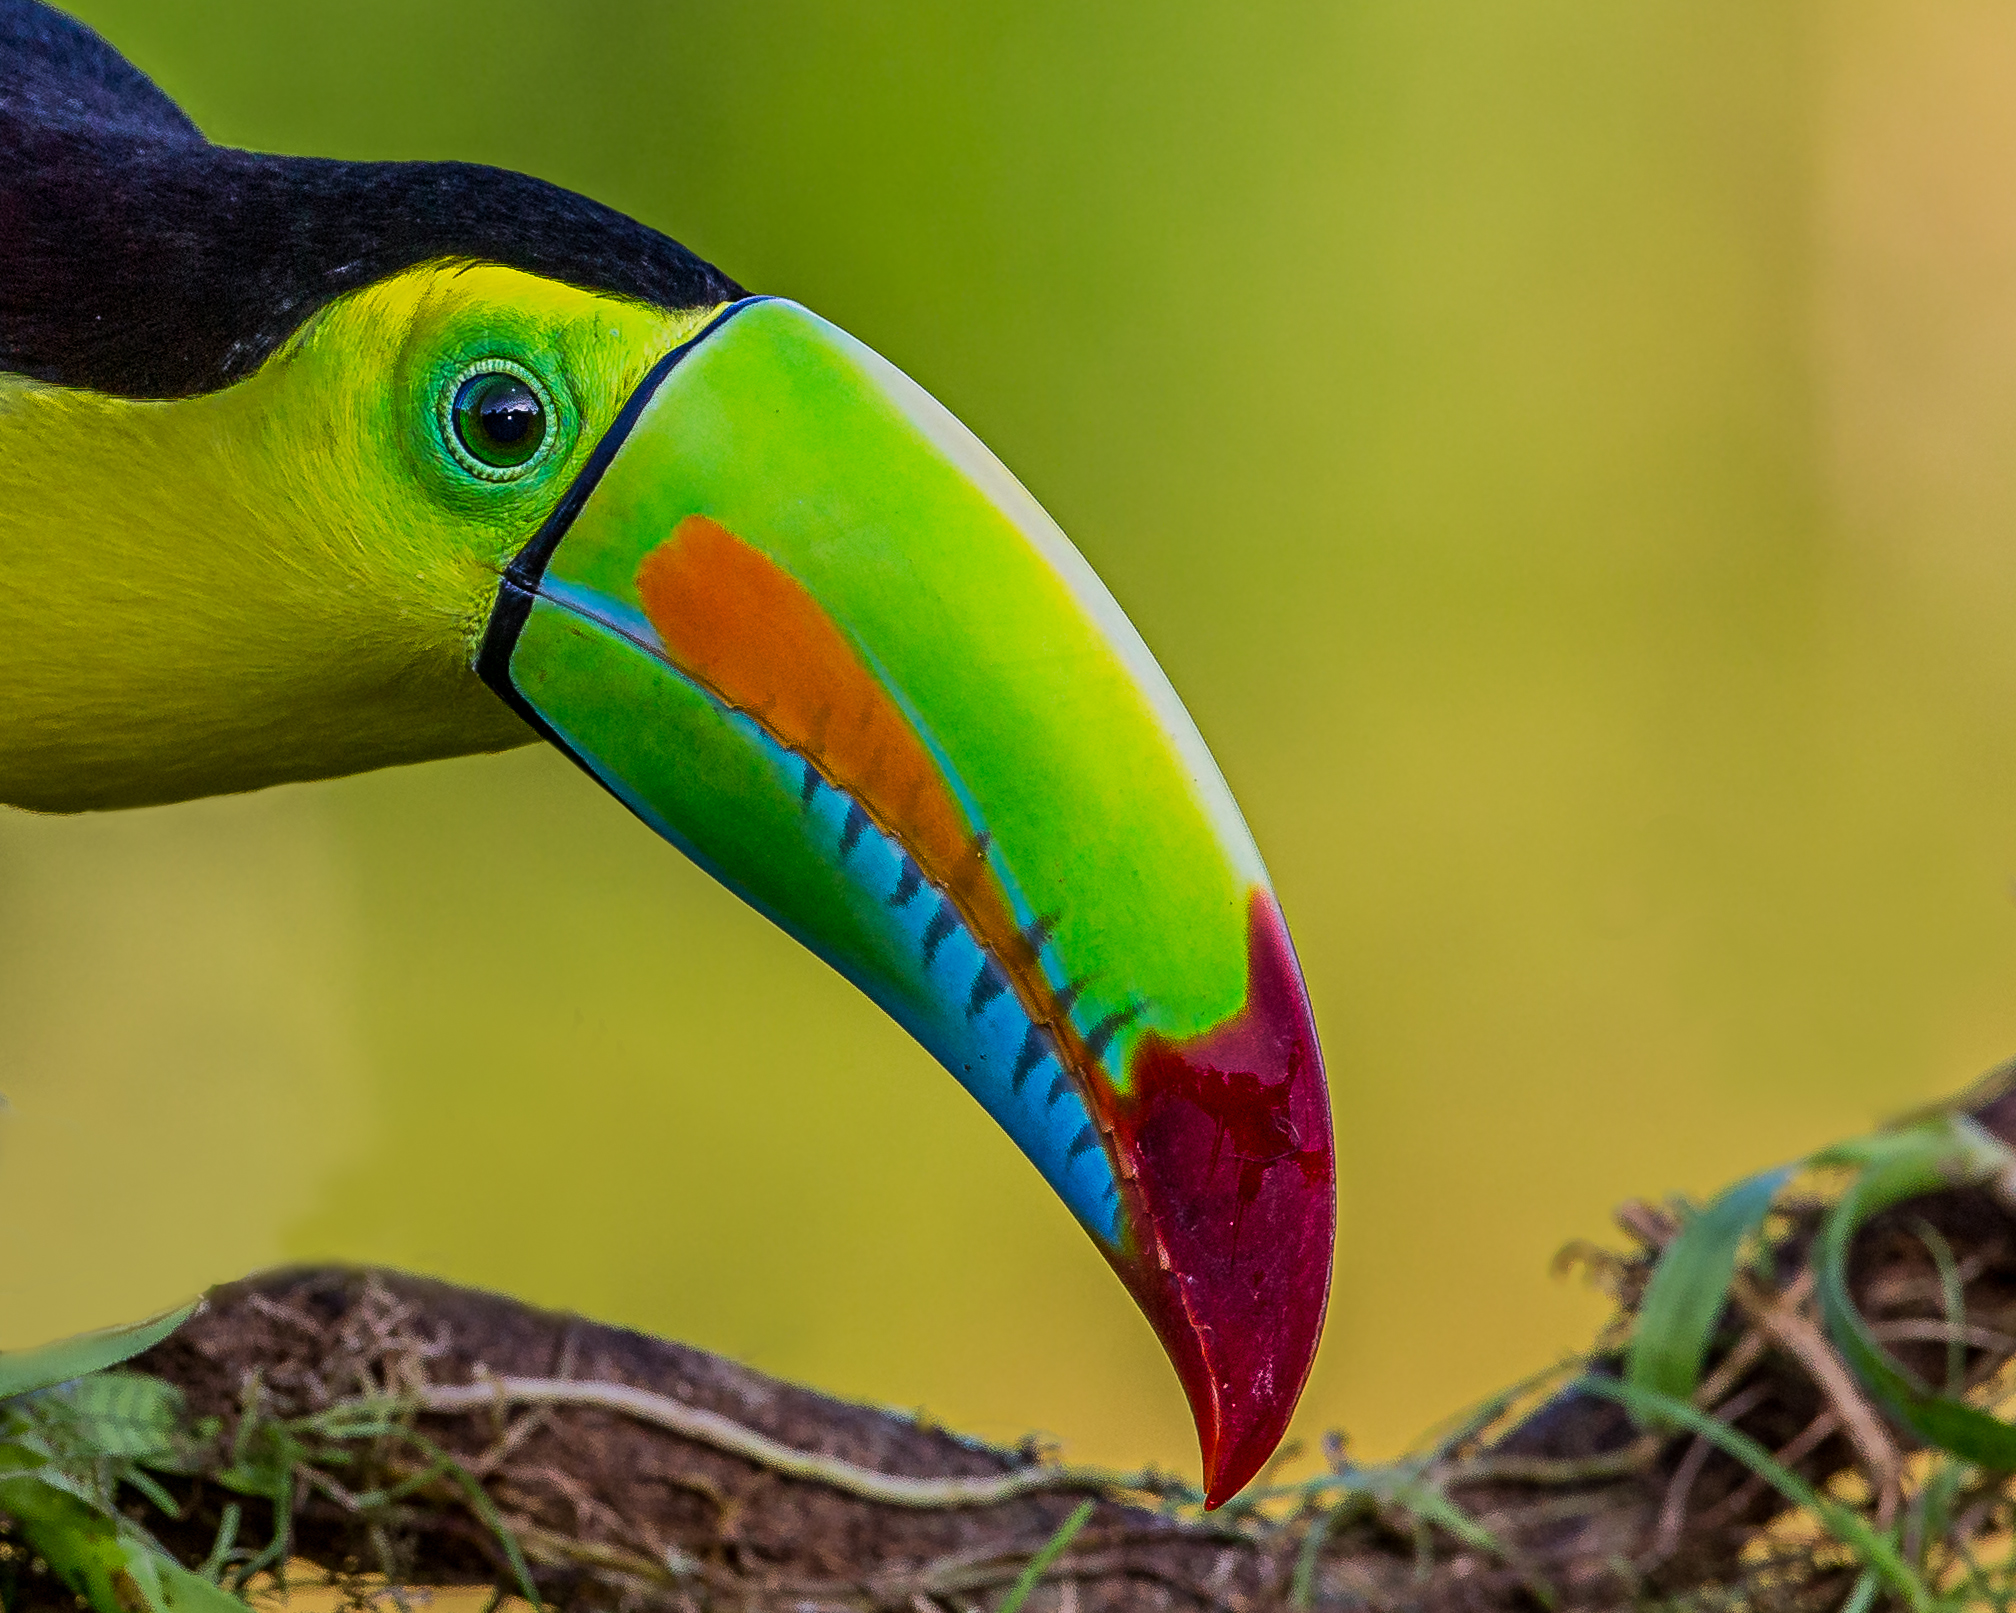
bird, flower, portrait, green, beak, yellow, closeup, fauna, close up, toucan, andymorffew, morffew, naturethroughthelens, costarica, keelbilledtoucan, macro photography, coraciiformes, piciformes